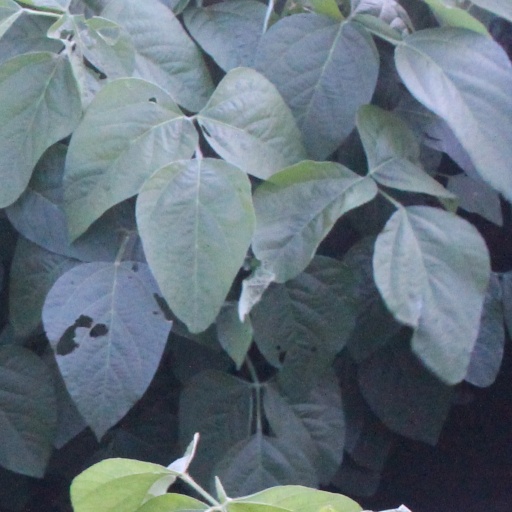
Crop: soybean